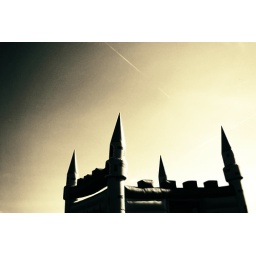
castle in the sky